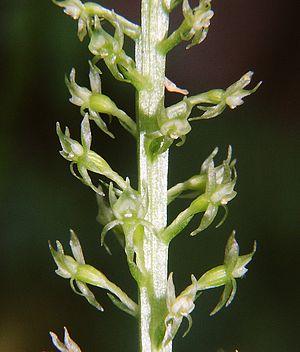
Cette liste de Tracheophyta de Bosnie-Herzégovine, ainsi que d’espèces introduites est un aperçu incomplet d’espèces de mousses, de fougères, de gymnospermes et d’angiospermes citées dans la littérature disponible en langues bosniaque, croate, serbe et serbo-croate. Cet aperçu n’inclue pas des espèces cultivées ni celles occasionnellement introduites.
Malaxis est un genre d'Orchidées.